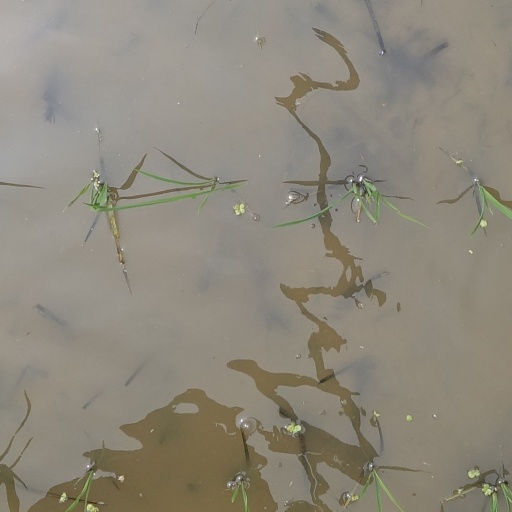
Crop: rice